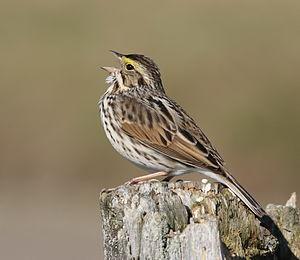
Bruant des prés (Passerculus sandwichensis), à la Réserve nationale de faune du cap Tourmente, Québec, Canada.